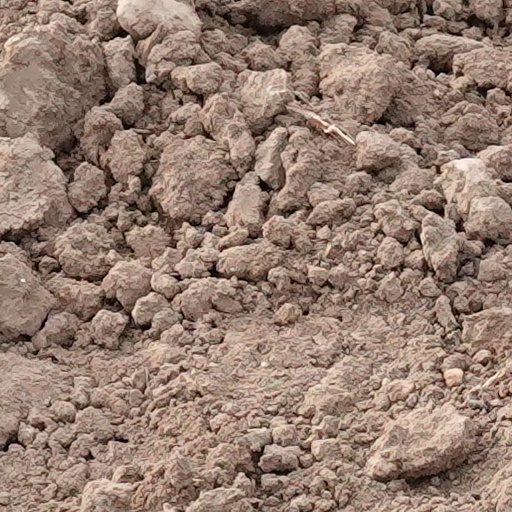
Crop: wheat